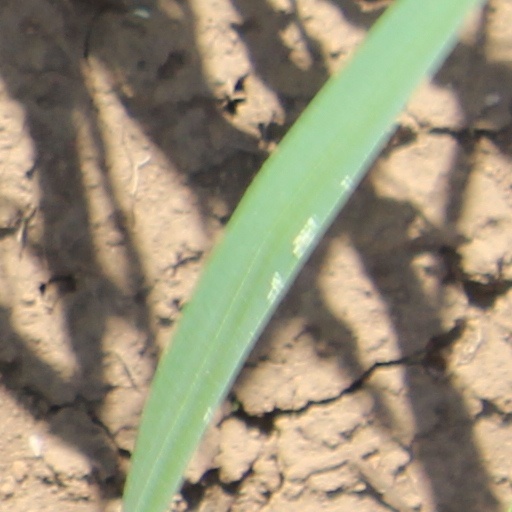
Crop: wheat